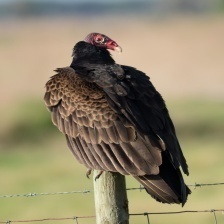
Species: TURKEY VULTURE
Scientific name: CATHARTES AURA
ImageNet parent category: vulture